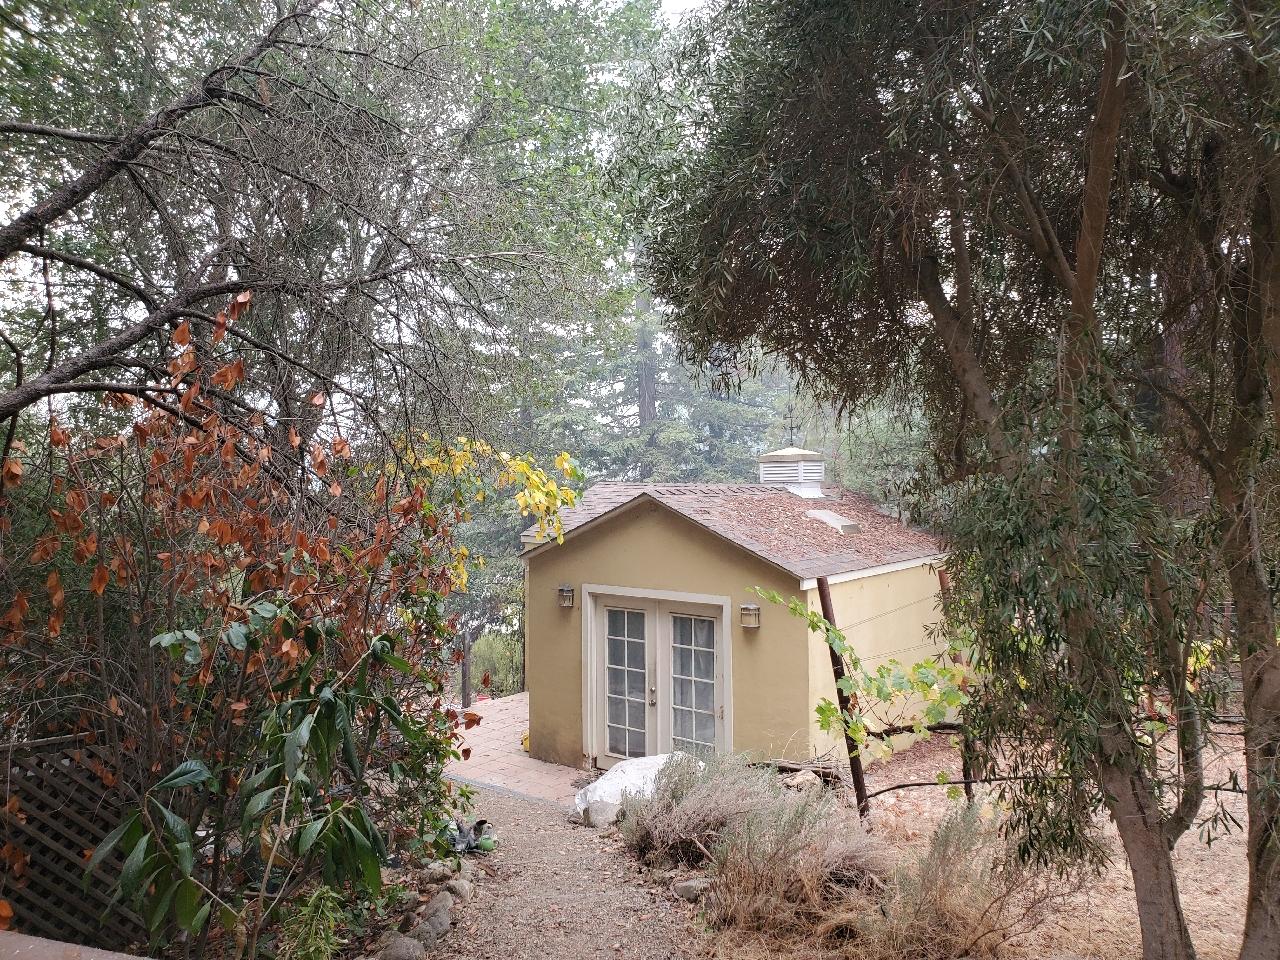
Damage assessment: no_damage